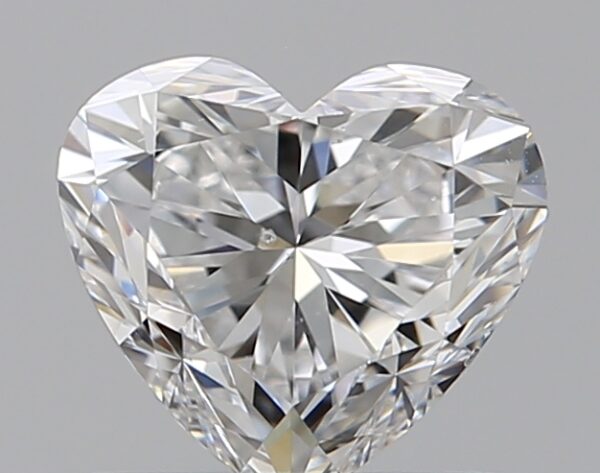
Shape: heart
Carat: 0.8
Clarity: SI1
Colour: E
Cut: EX
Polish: EX
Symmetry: VG
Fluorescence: F
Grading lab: GIA
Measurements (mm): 5.63 x 6.21 x 3.75